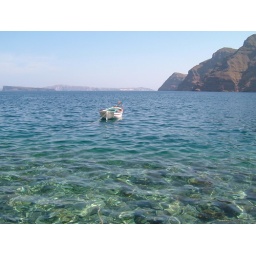
Crystal water & boat in Thirasia